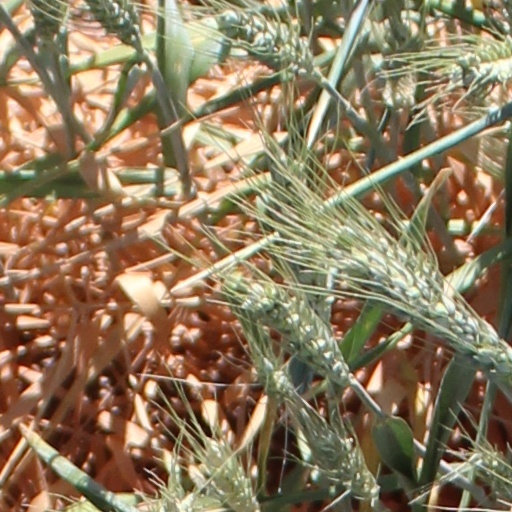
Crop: wheat